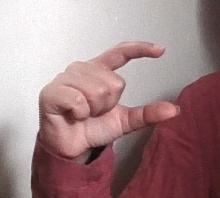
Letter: dal